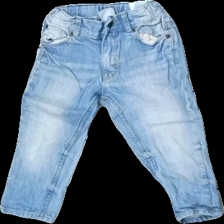
View: front
Type: Jeans
Category: Children
Brand: H&M
Brand text on label: &Denim
Colors: Blue
Material: 100% Cotton
Cut: Tight
Size: 86
Season: All
Stains: Minor
Price range: 50-100
Recommended usage: Reuse